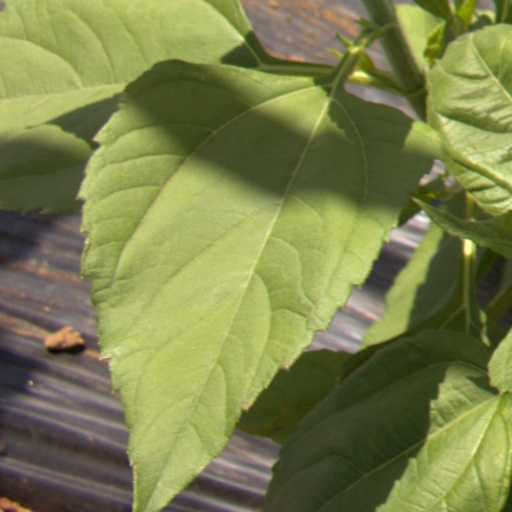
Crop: Jerusalem artichoke